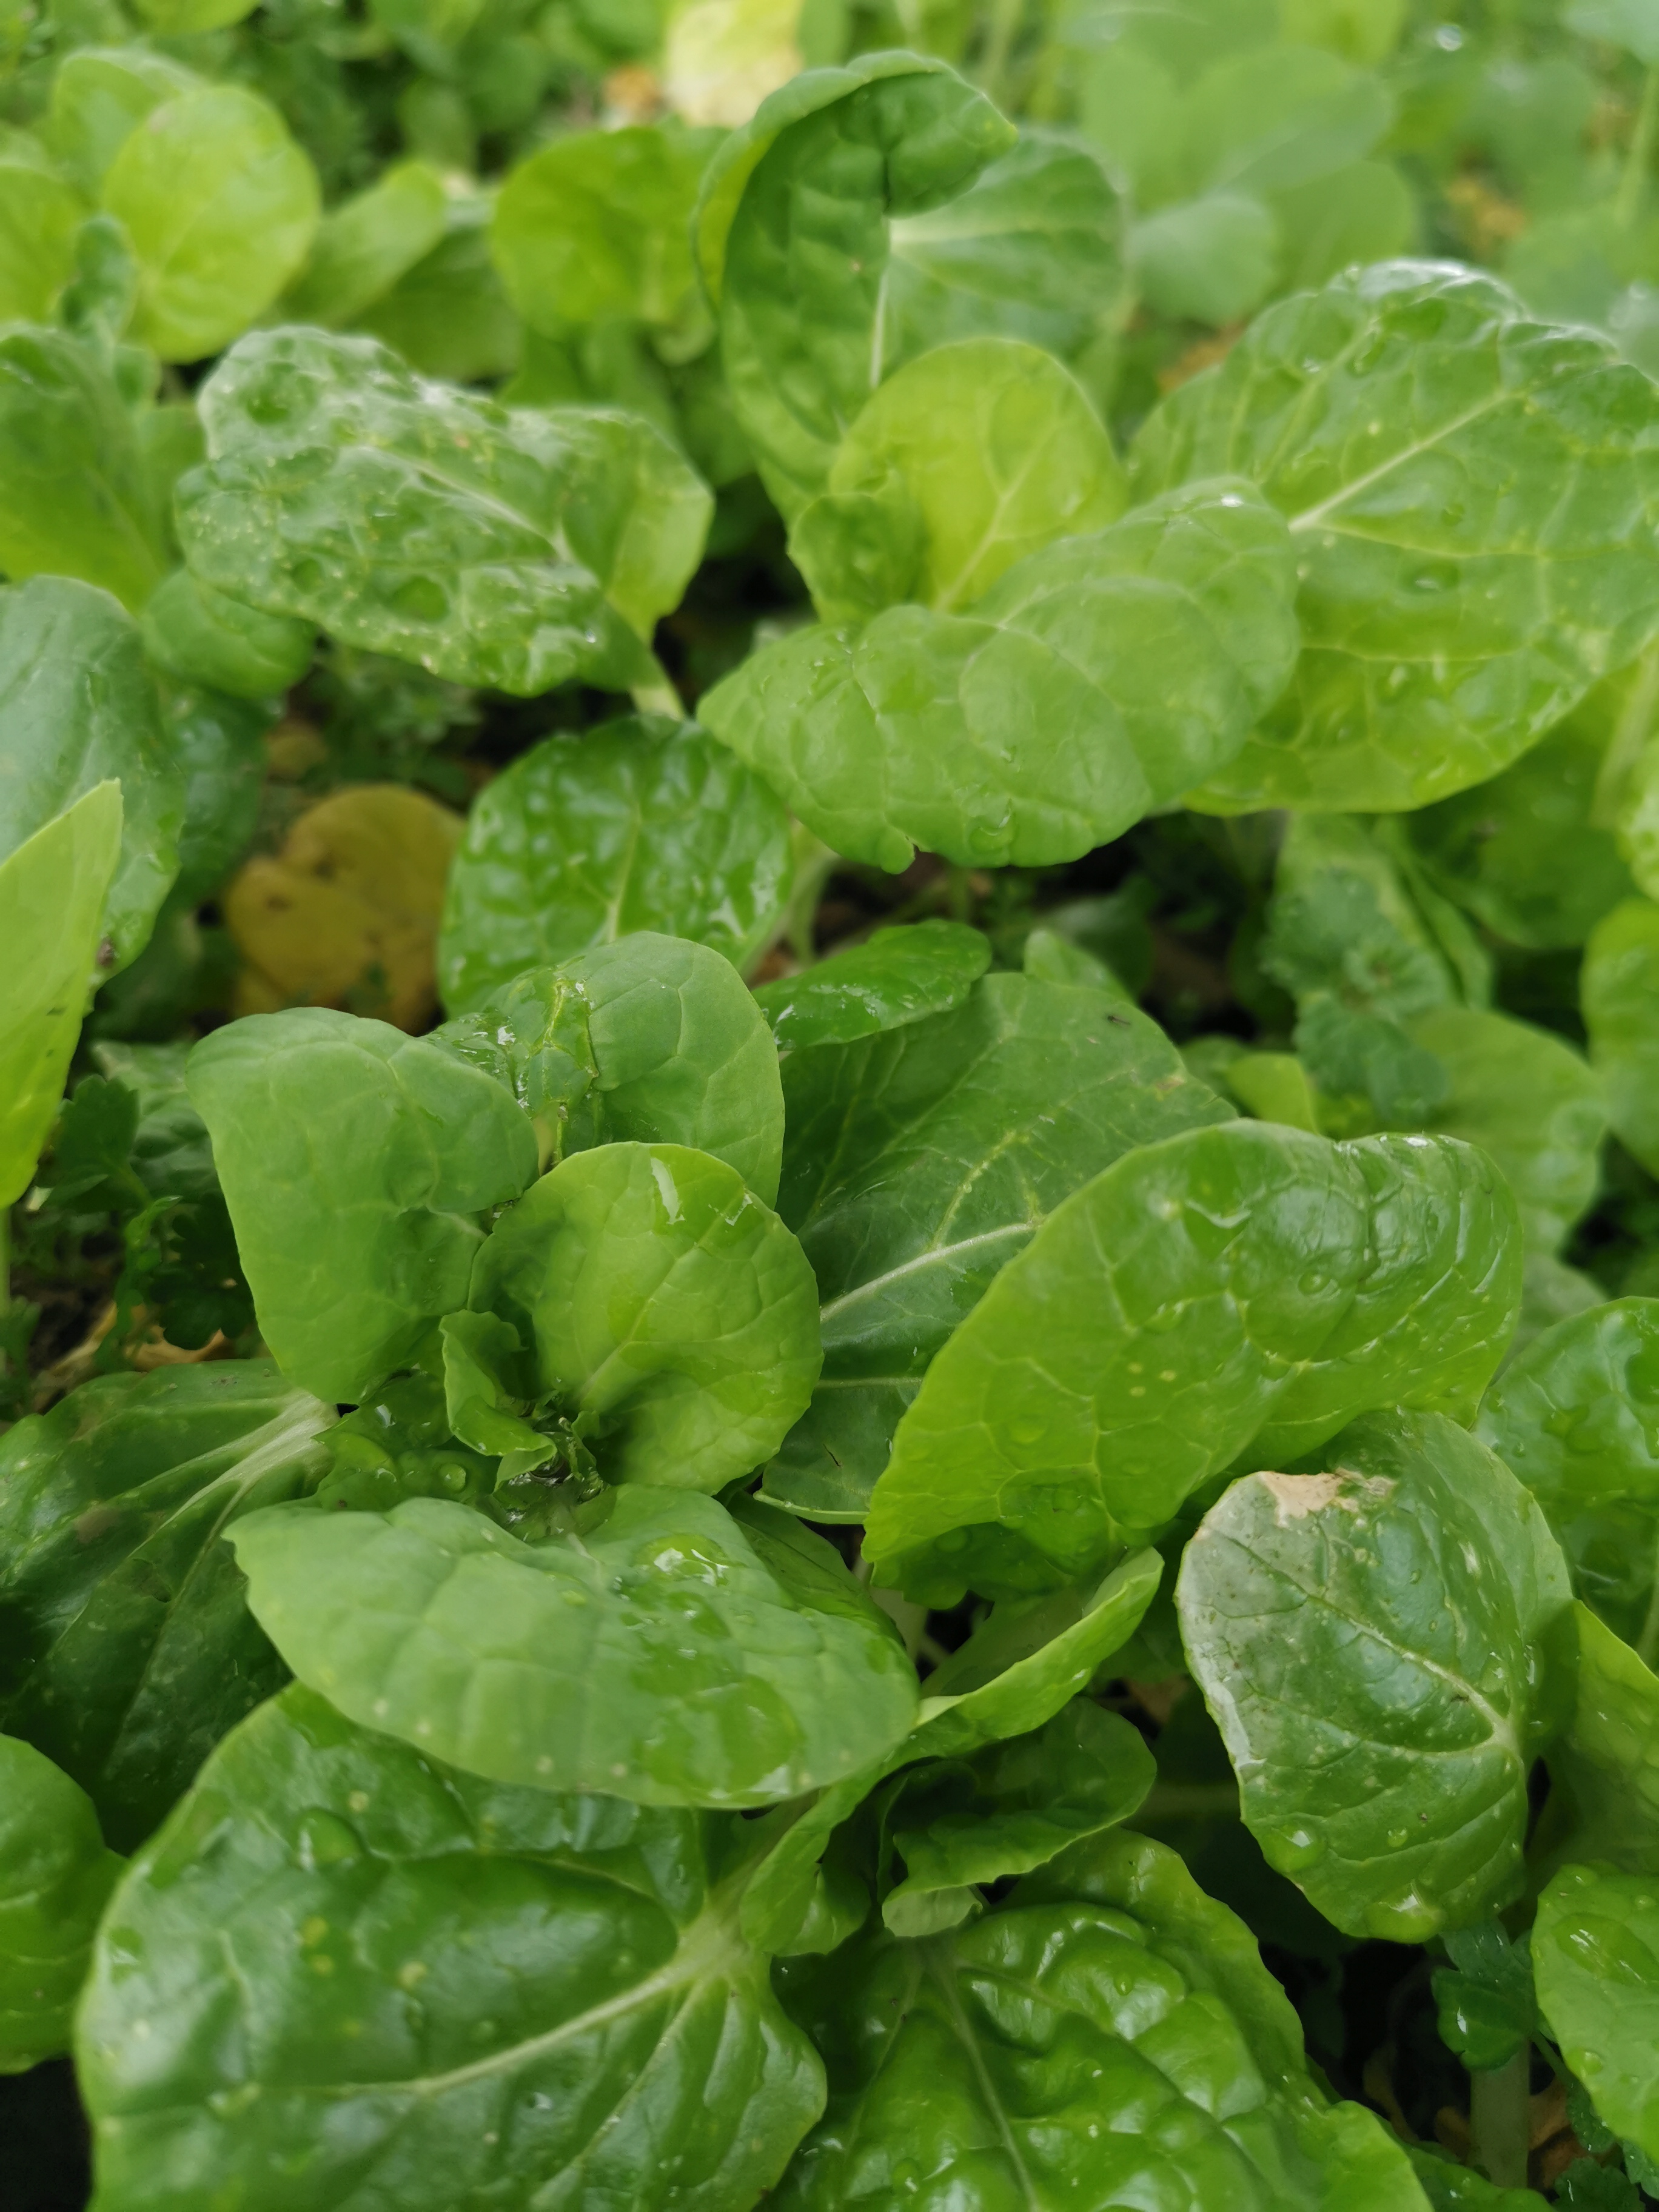
green, plant, flower, leaf, leaf vegetable, flowering plant, vegetable, spring greens, food, spinach, herb, Tatsoi, komatsuna, groundcover, produce, malabar spinach, arugula, collard greens, cruciferous vegetables, Tetragonia, Sea beet